Nicola Saggio

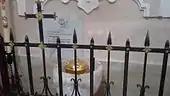
The baptismal font where St. Nicola Saggio was baptized.

On 17 March 1771 he was made Venerable once Pope Clement XIV confirmed his life of heroic virtue. Pope Pius VI presided over the rite of beatification for the late oblate on 17 September 1786 in Saint Peter's Basilica after approving two miracles attributed to his intercession. After the beatification he was made the patron of Longobardi (his village).